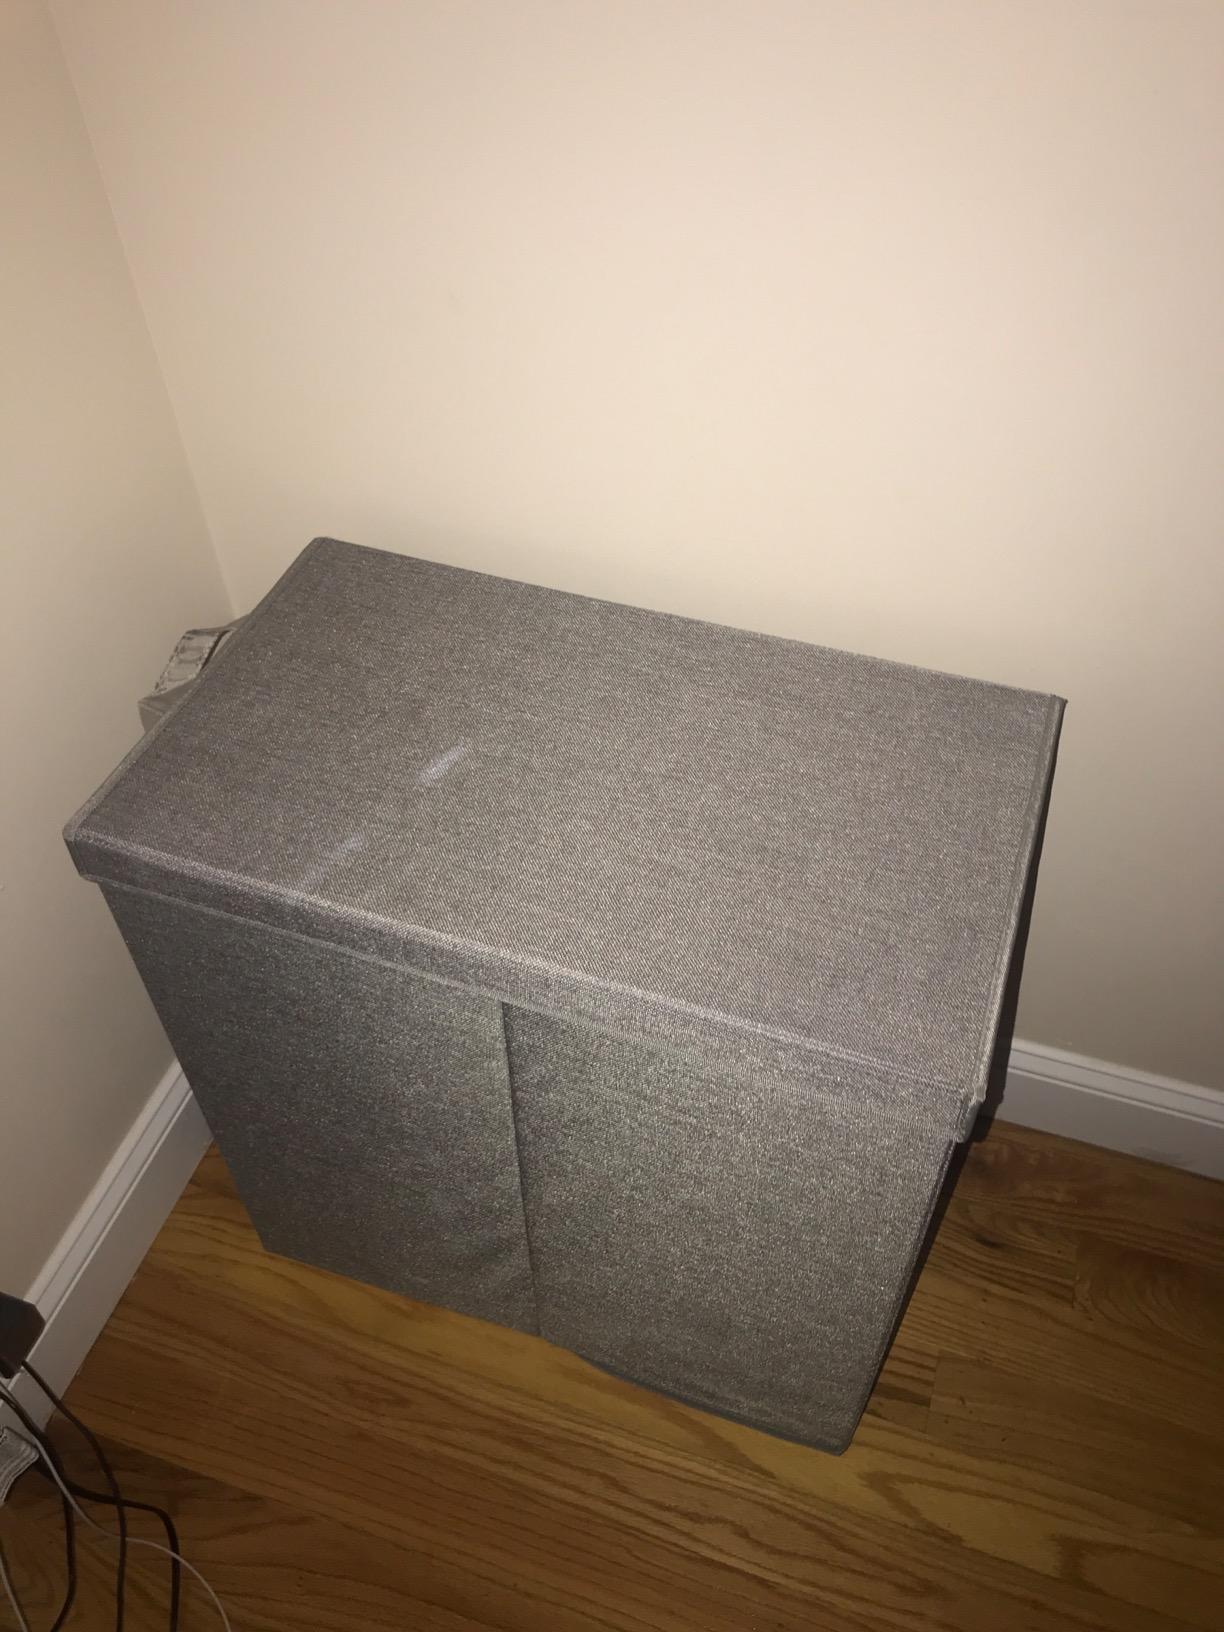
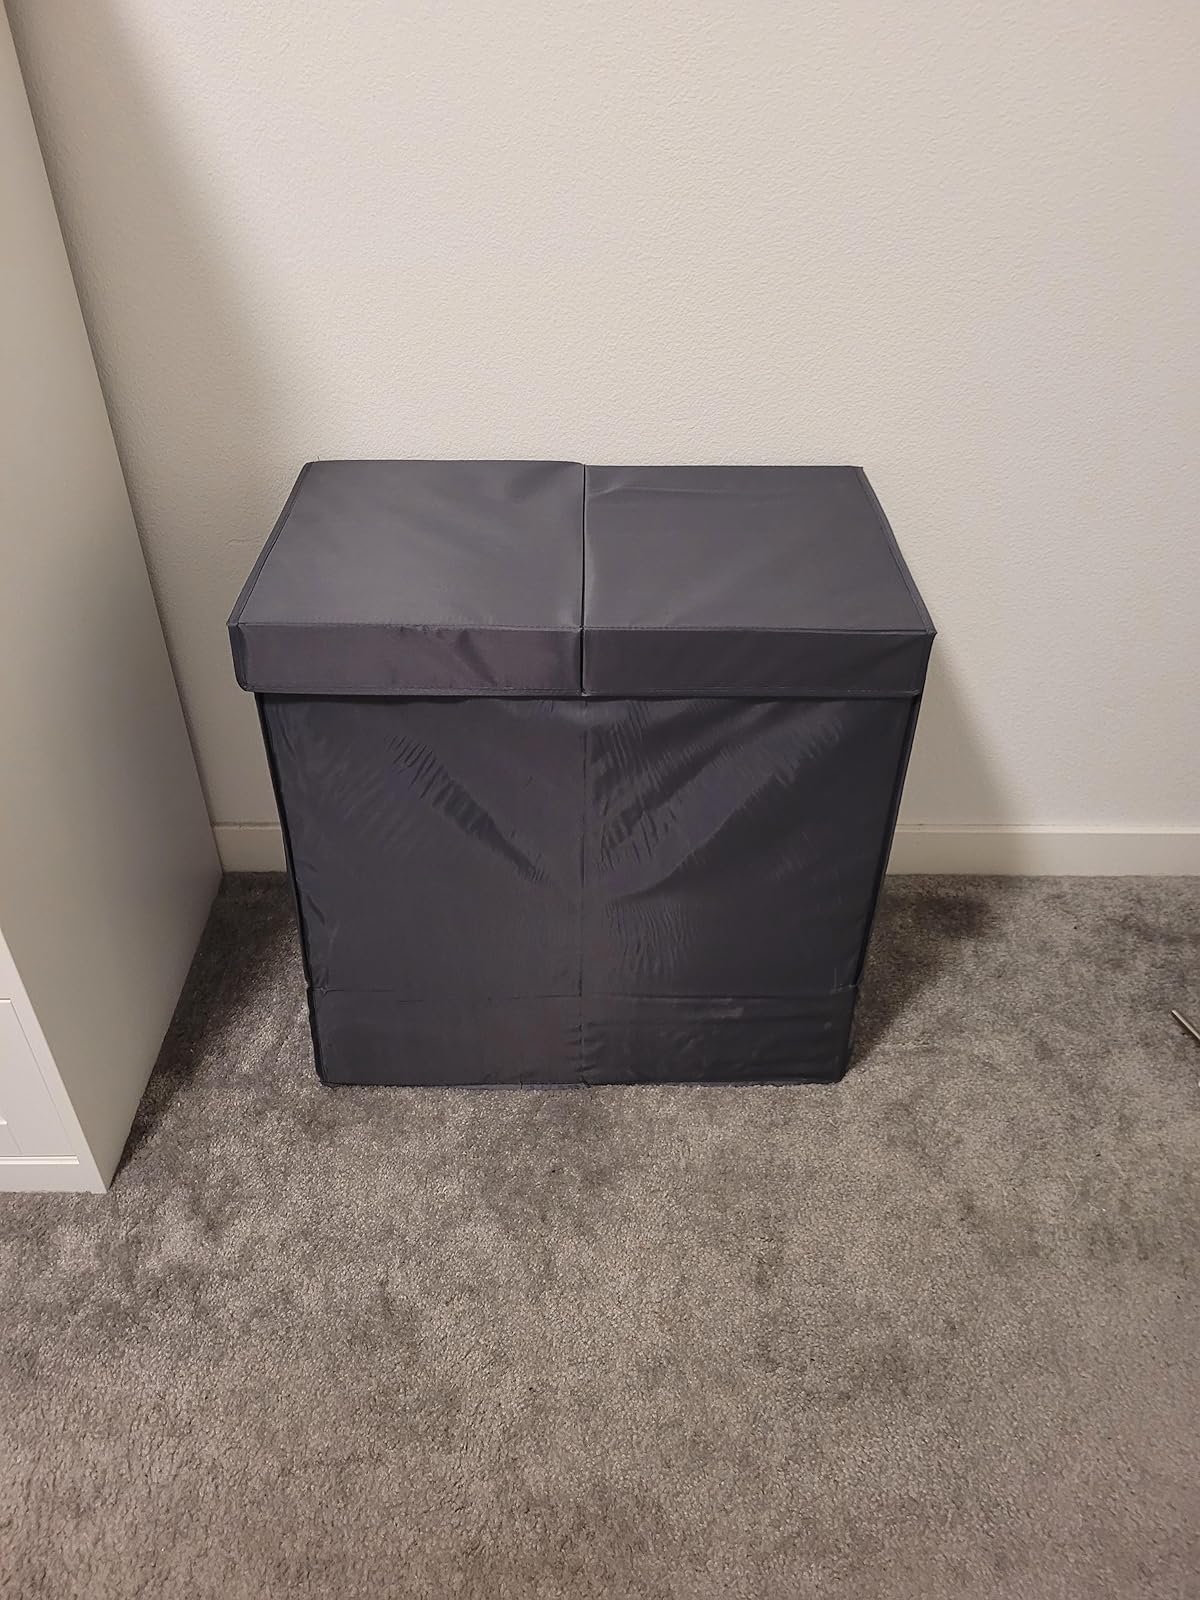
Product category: items_hamper
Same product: yes